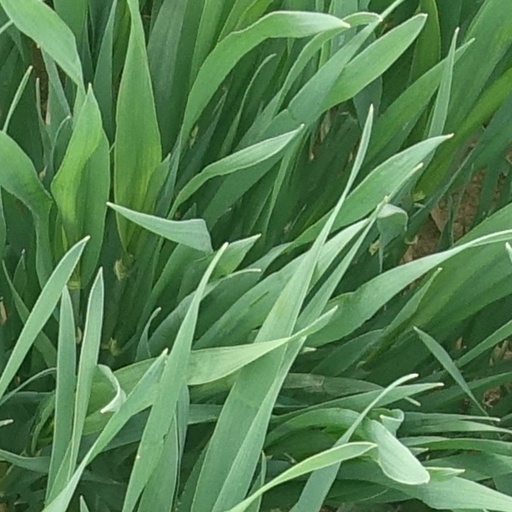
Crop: wheat